Rizzanese

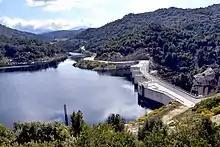
Barrage du Rizzanese

The river is dammed by the "Barrage du Rizzanese" to the south of the village of Sorbollano.